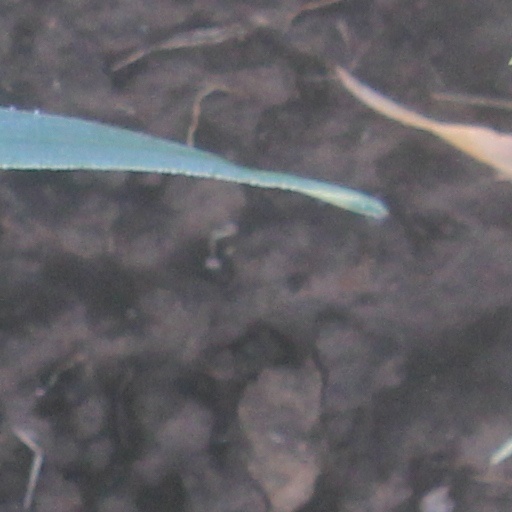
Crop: wheat